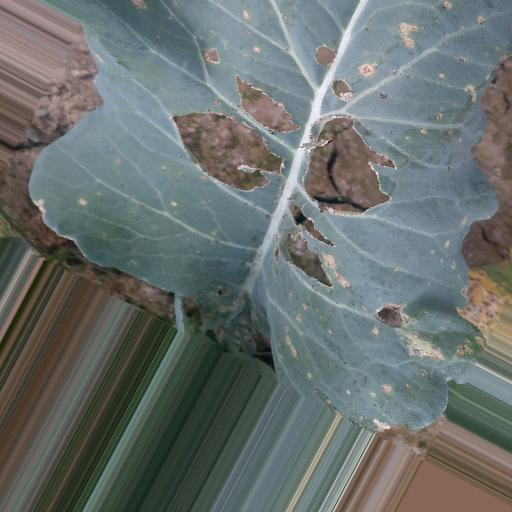
Label: Black Rot